Culture of Northern Ireland

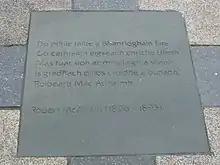
Poetry by Robert McAdam (1808–1895) in paving, Writers' Square, Belfast

Despite its small geographical size, Northern Ireland prolifically produces internationally renowned writers and poets from a wide variety of disciplines. Irish language literature was the predominant literature in the pre-Plantation period. The Ulster Cycle is pertinent to the history of literature in the territory of present-day Northern Ireland. Ulster Scots literature first followed models from Scotland, with the "rhyming weavers", such as James Orr, developing an indigenous tradition of vernacular literature. Writers in the counties which now form Northern Ireland participated in the Gaelic Revival.